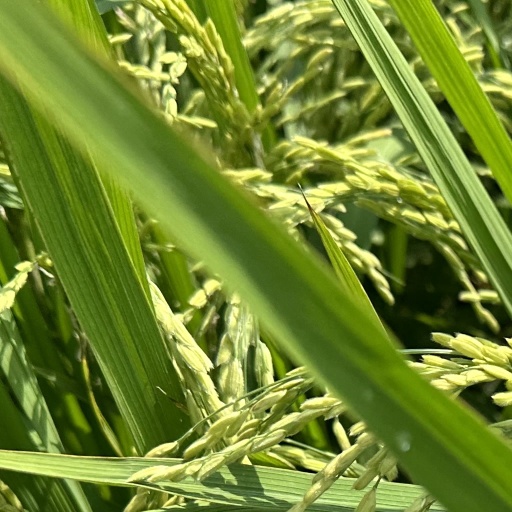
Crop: rice